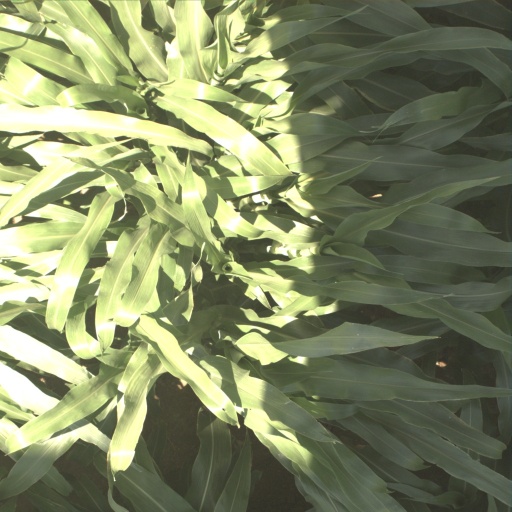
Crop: sorghum